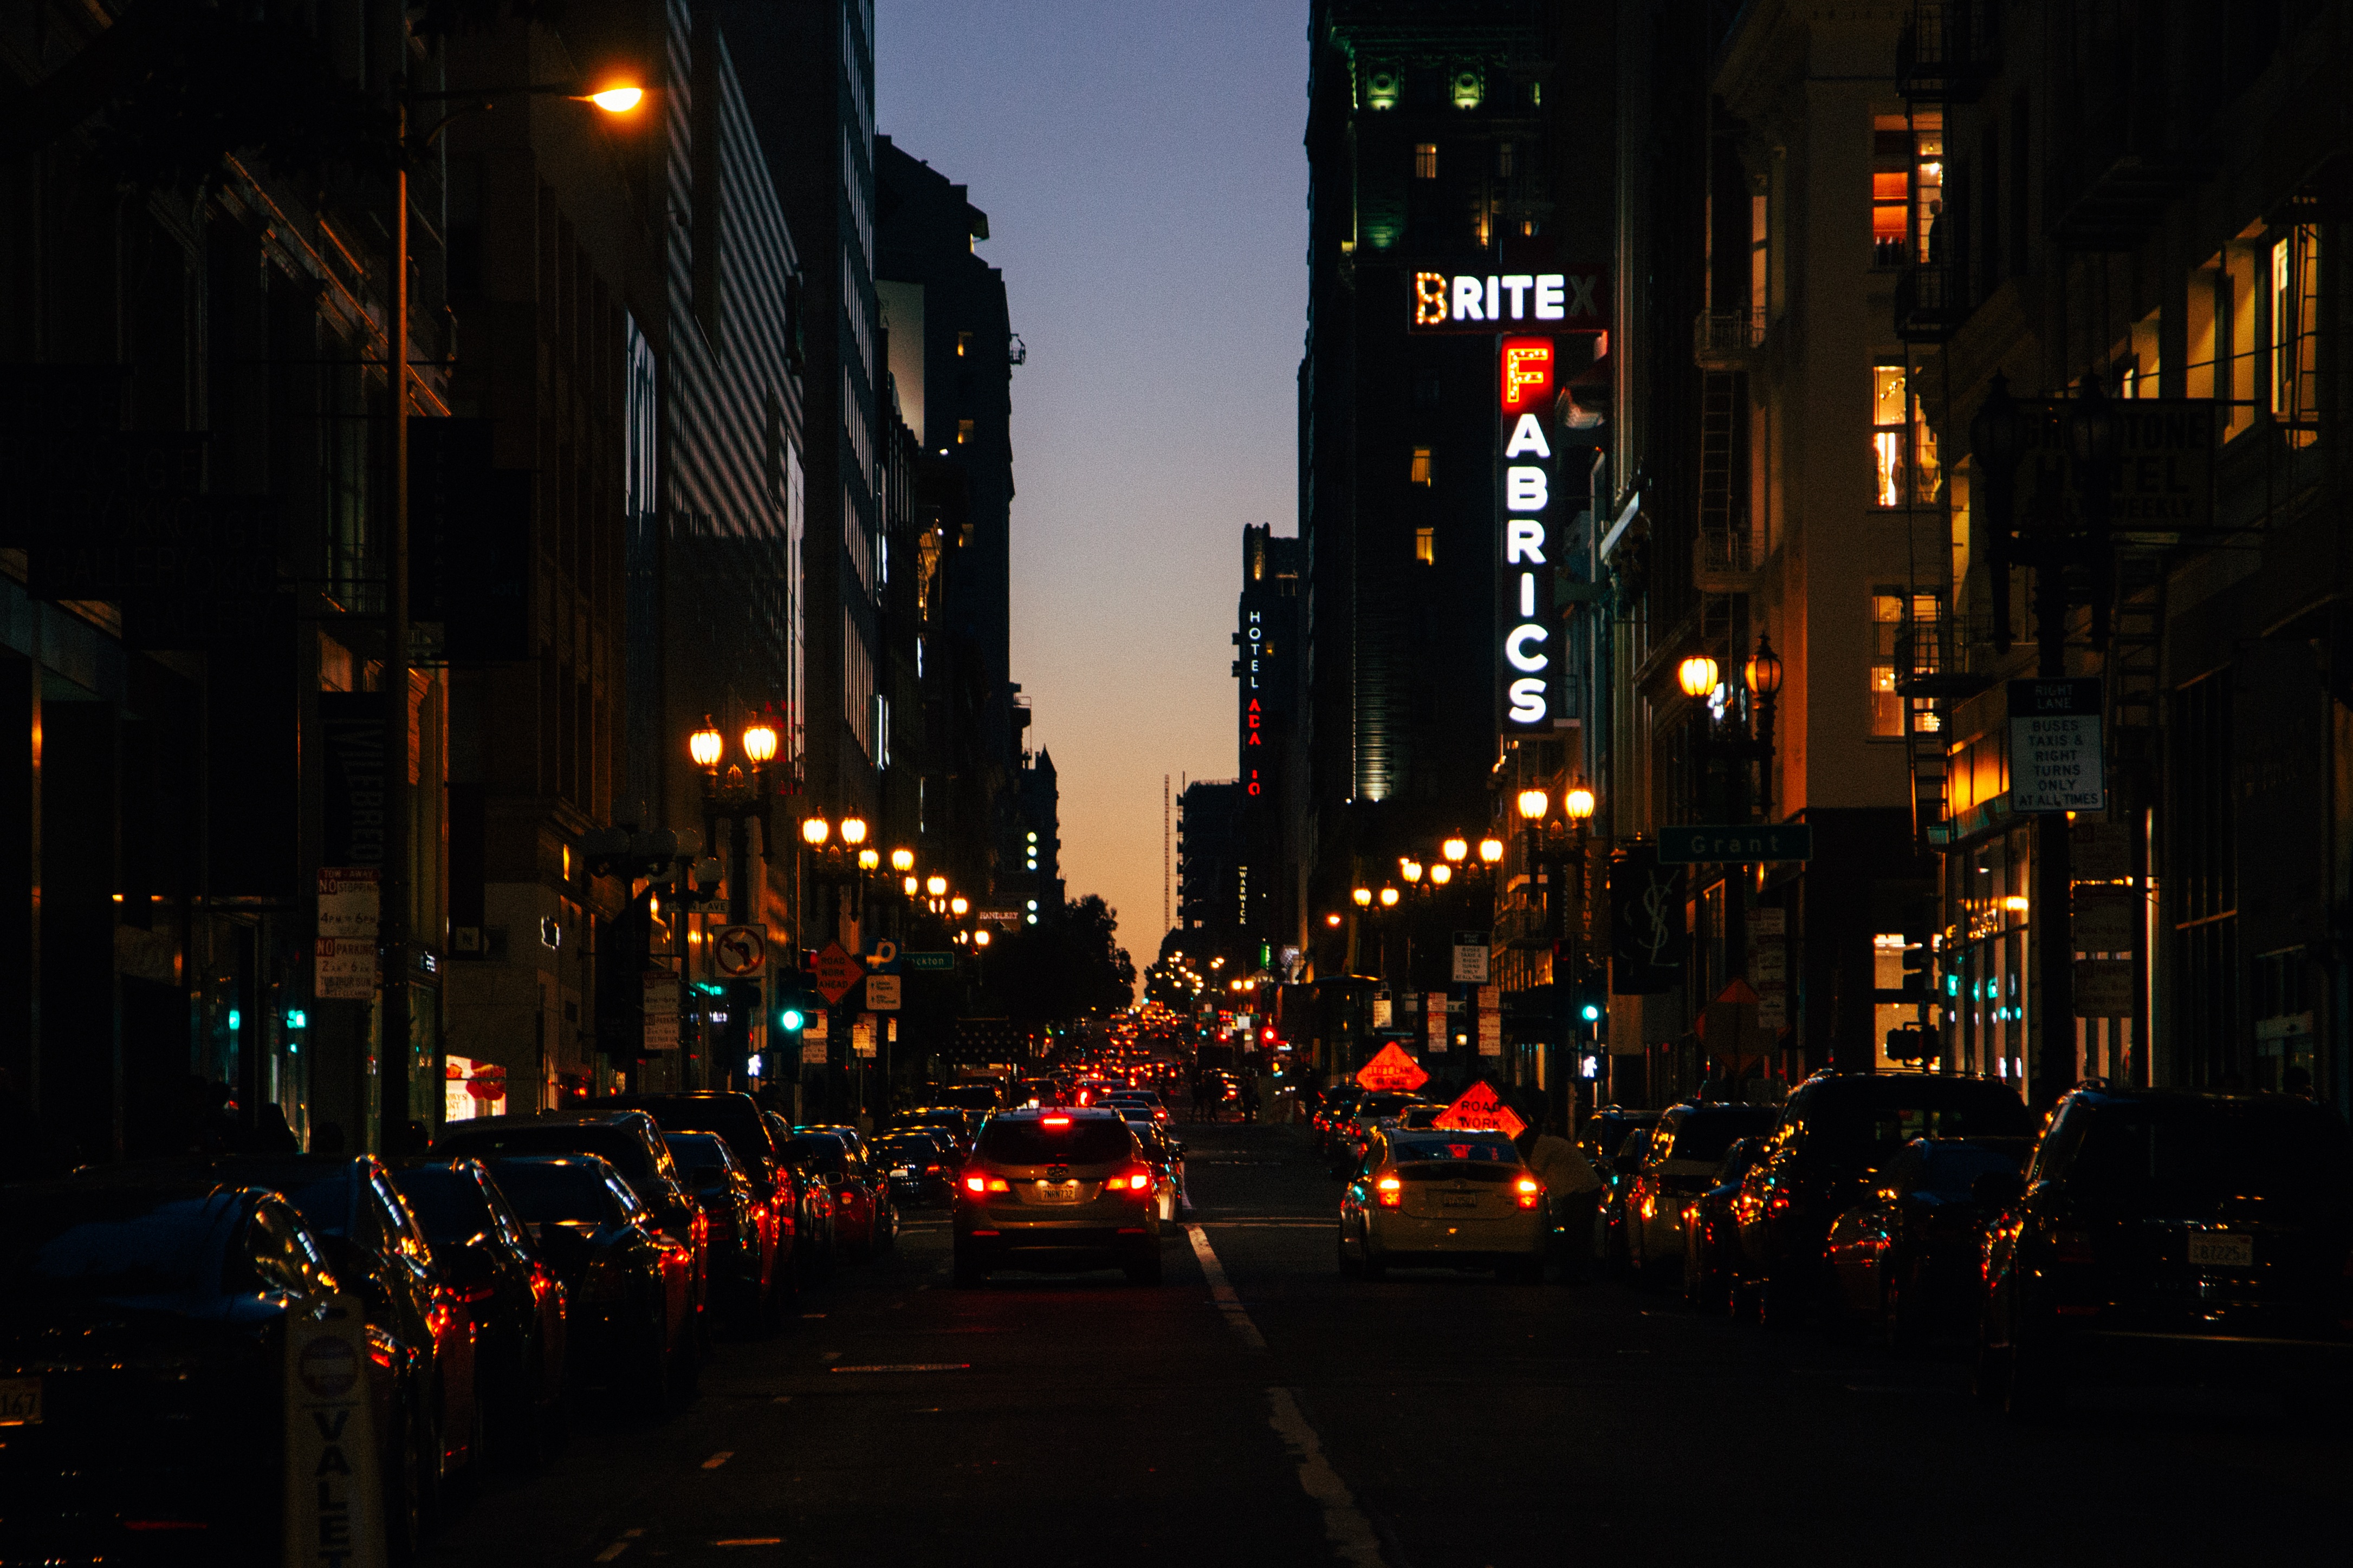
light, road, street, night, city, cityscape, downtown, dusk, evening, darkness, lighting, infrastructure, metropolis, urban area, human settlement, metropolitan area